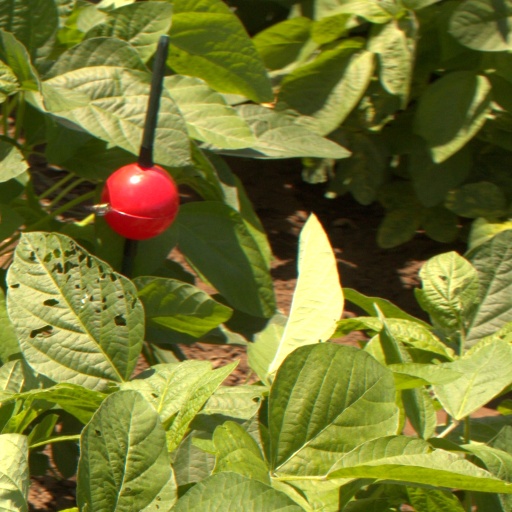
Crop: soybean